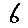
Label: 6